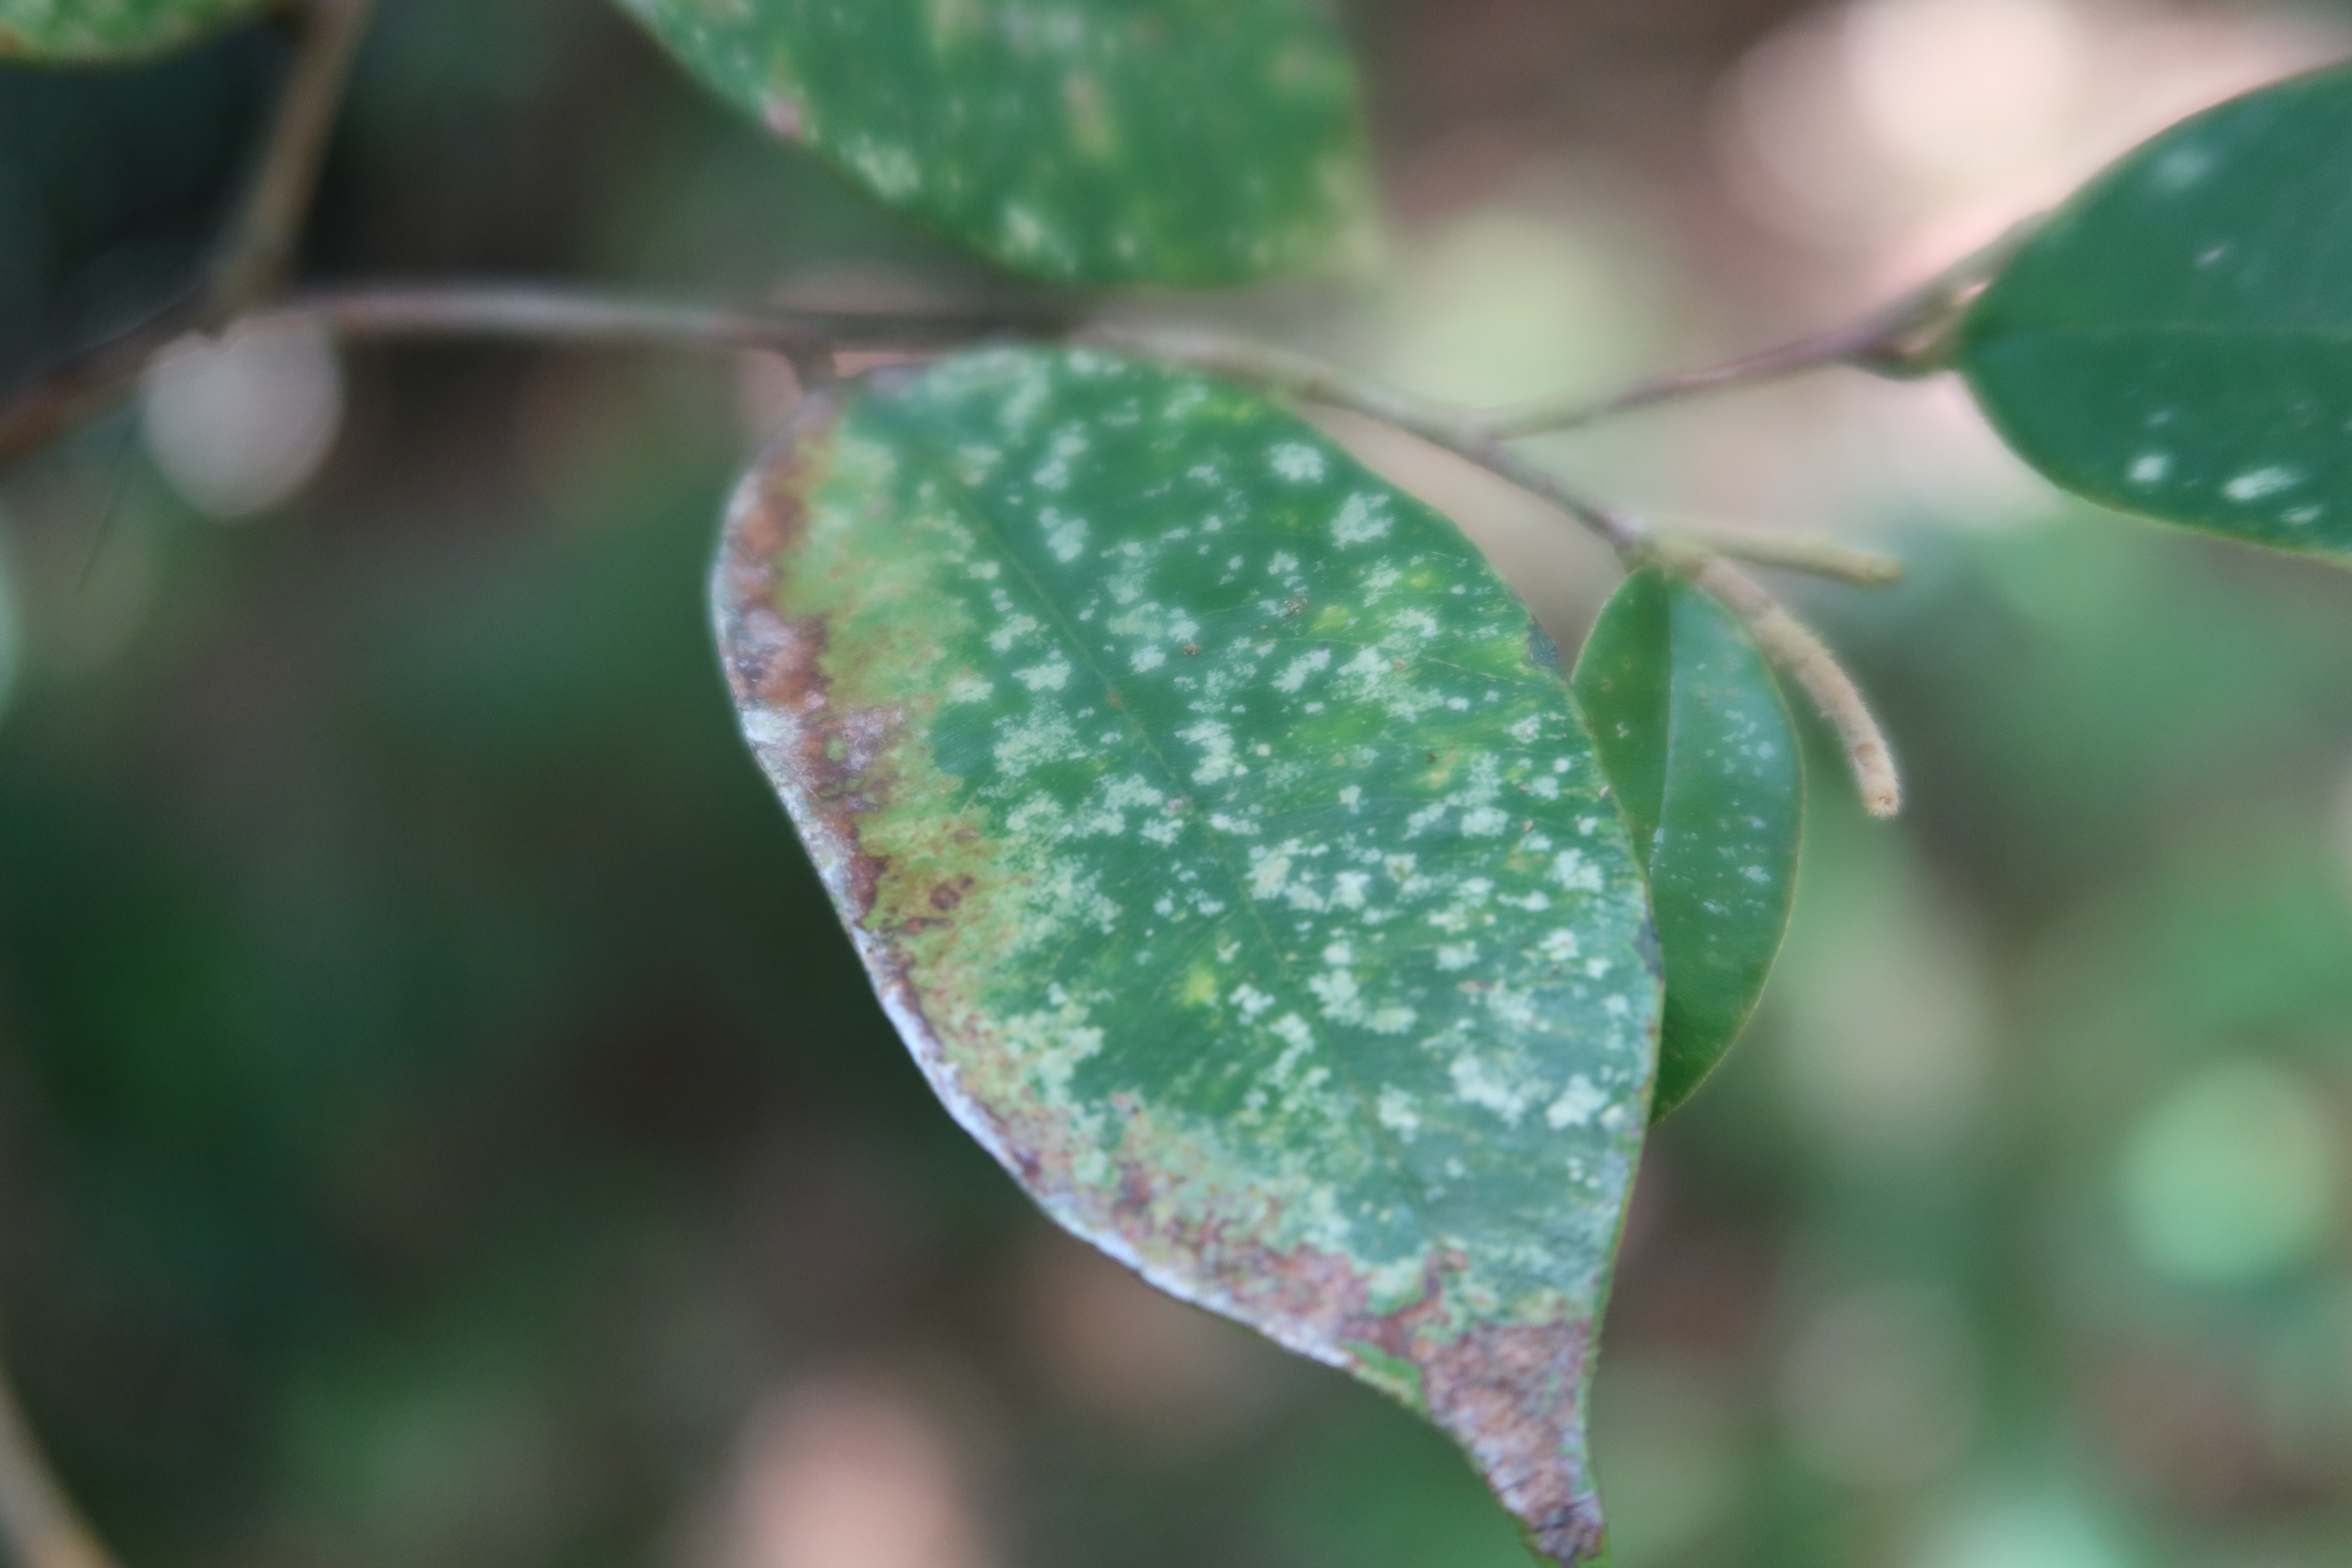
Label: Anthracnose